Fishing Creek (Bald Eagle Creek tributary)

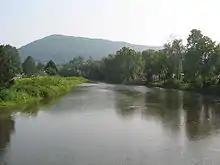
Fishing Creek from Pennsylvania Route 150 near Lock Haven

Fishing Creek is a tributary of Bald Eagle Creek in Clinton County, Pennsylvania, in the United States.